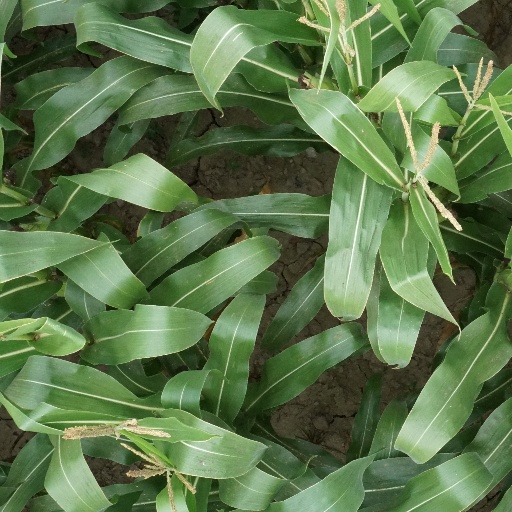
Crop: maize; corn